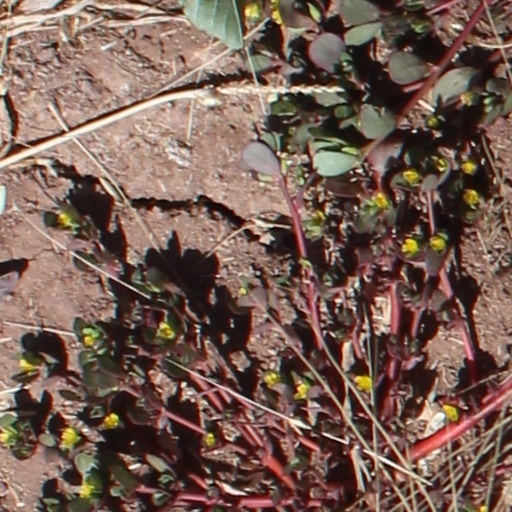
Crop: wheat